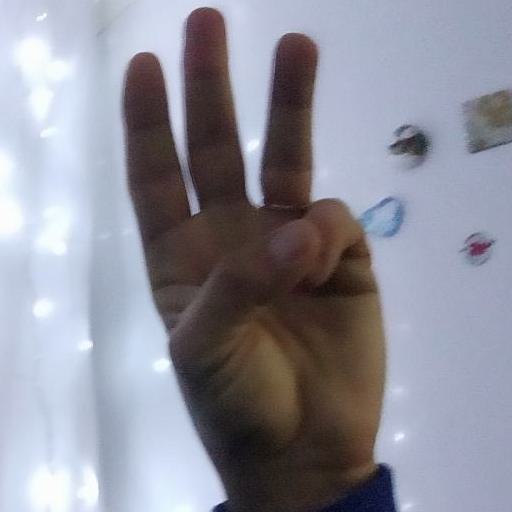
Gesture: three